Cantonese culture

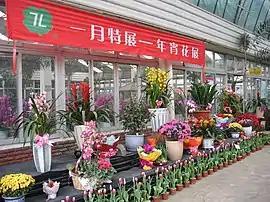
Traditionally, Cantonese buy flowers to give as gifts and decorate their homes during Lunar New Year, resulting in the proliferation of flower fairs before and during Lunar New Year. Guangzhou, the cultural capital of Lingnan, has even been called "the flower city".

Cantonese people also have their own schools of kung fu. Originally disorganized, the fighting techniques of Cantonese people were grouped into different schools between the 18th to 19th centuries. At that time, pirates and bandits were rampant in the empire's fringe regions such as Lingnan. This resulted in Cantonese starting to want to protect themselves, and thus the proliferation of martial arts learning. That was when the Cantonese people organized their fighting techniques into schools, forming the martial arts schools seen among Cantonese today. Martial arts folk heroes from that period, such as Wong Fei-hung, are now popular topics of Cantonese films.